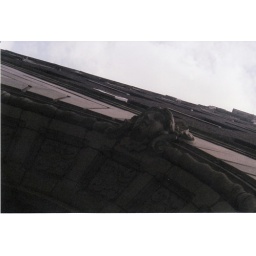
face in sky